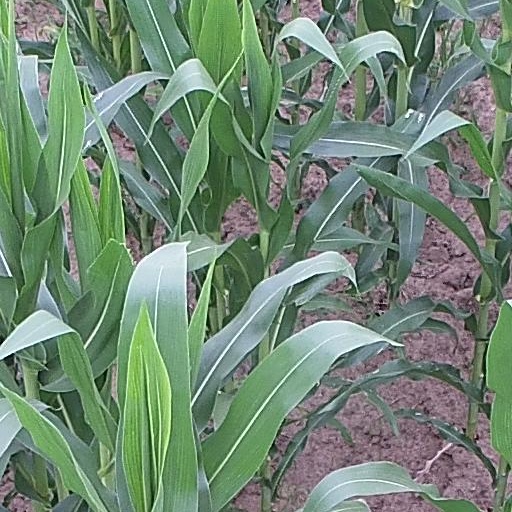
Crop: maize; corn